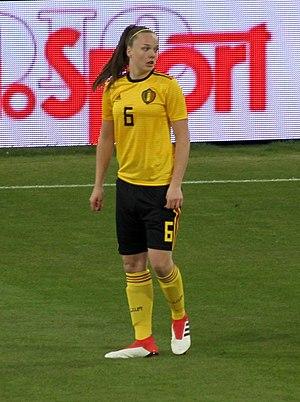
Tine De Caigny, née le 9 juin 1997, est une footballeuse belge. Elle joue au RSC Anderlecht et en équipe de Belgique.